Northern Foothills

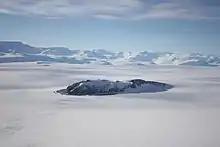
Vegetation Island in 2018

Features of the Northern Foothills, from north to south, include Mount Browning, Mount Abbot, Cape Canwe, Vegetation Island, Cape Confusion, Hells Gate, Hells Gate Moraine, Evans Cove and Cape Russell.